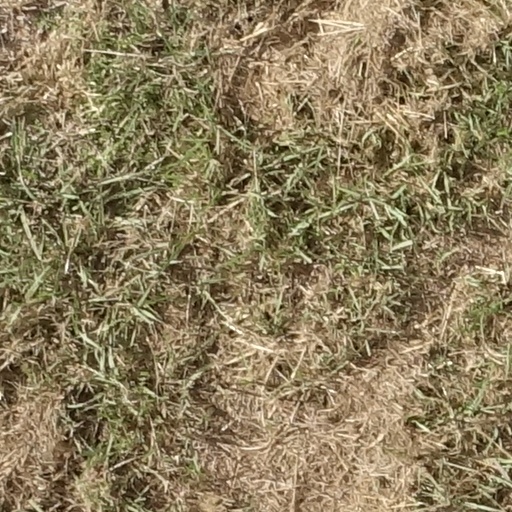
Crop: sorghum